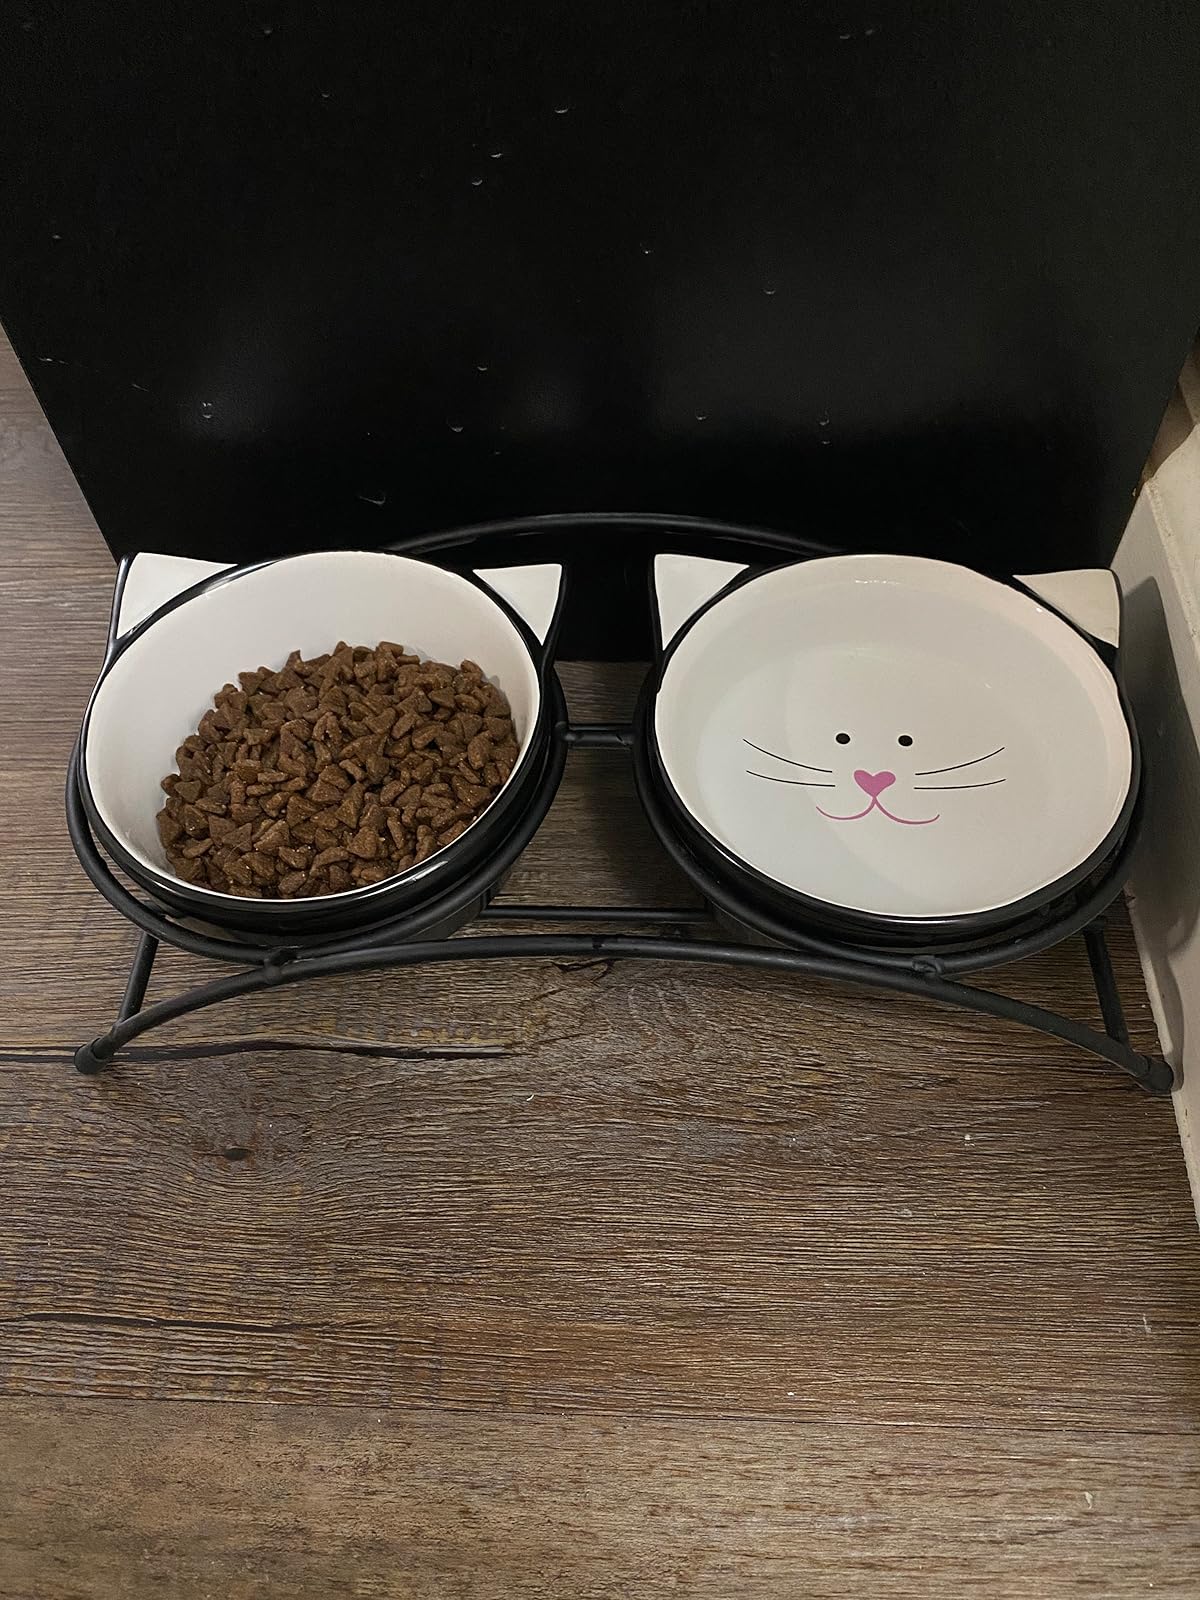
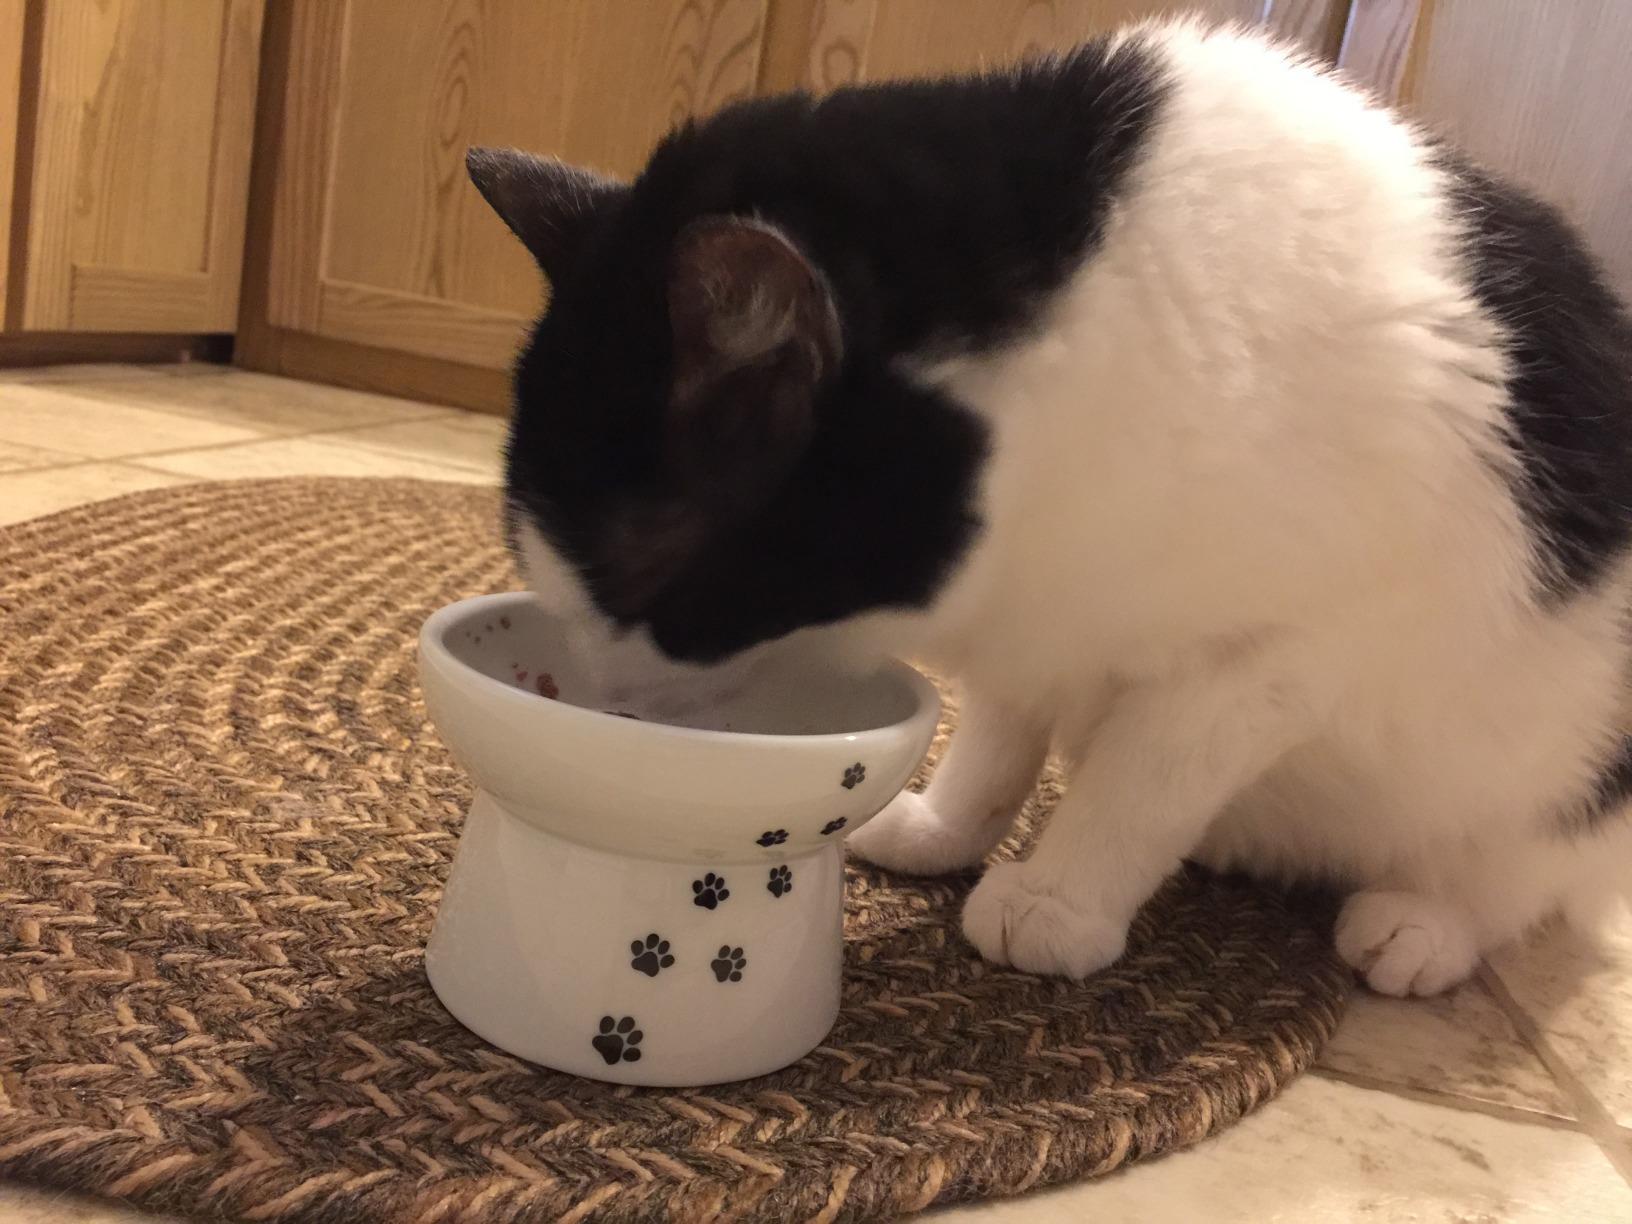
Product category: items_bowl
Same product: no